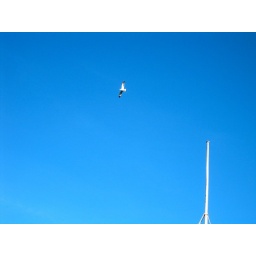
flying high above georgian building on nicolson street